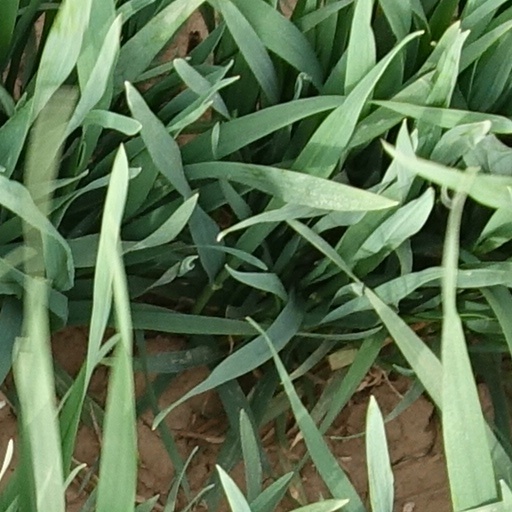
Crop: wheat